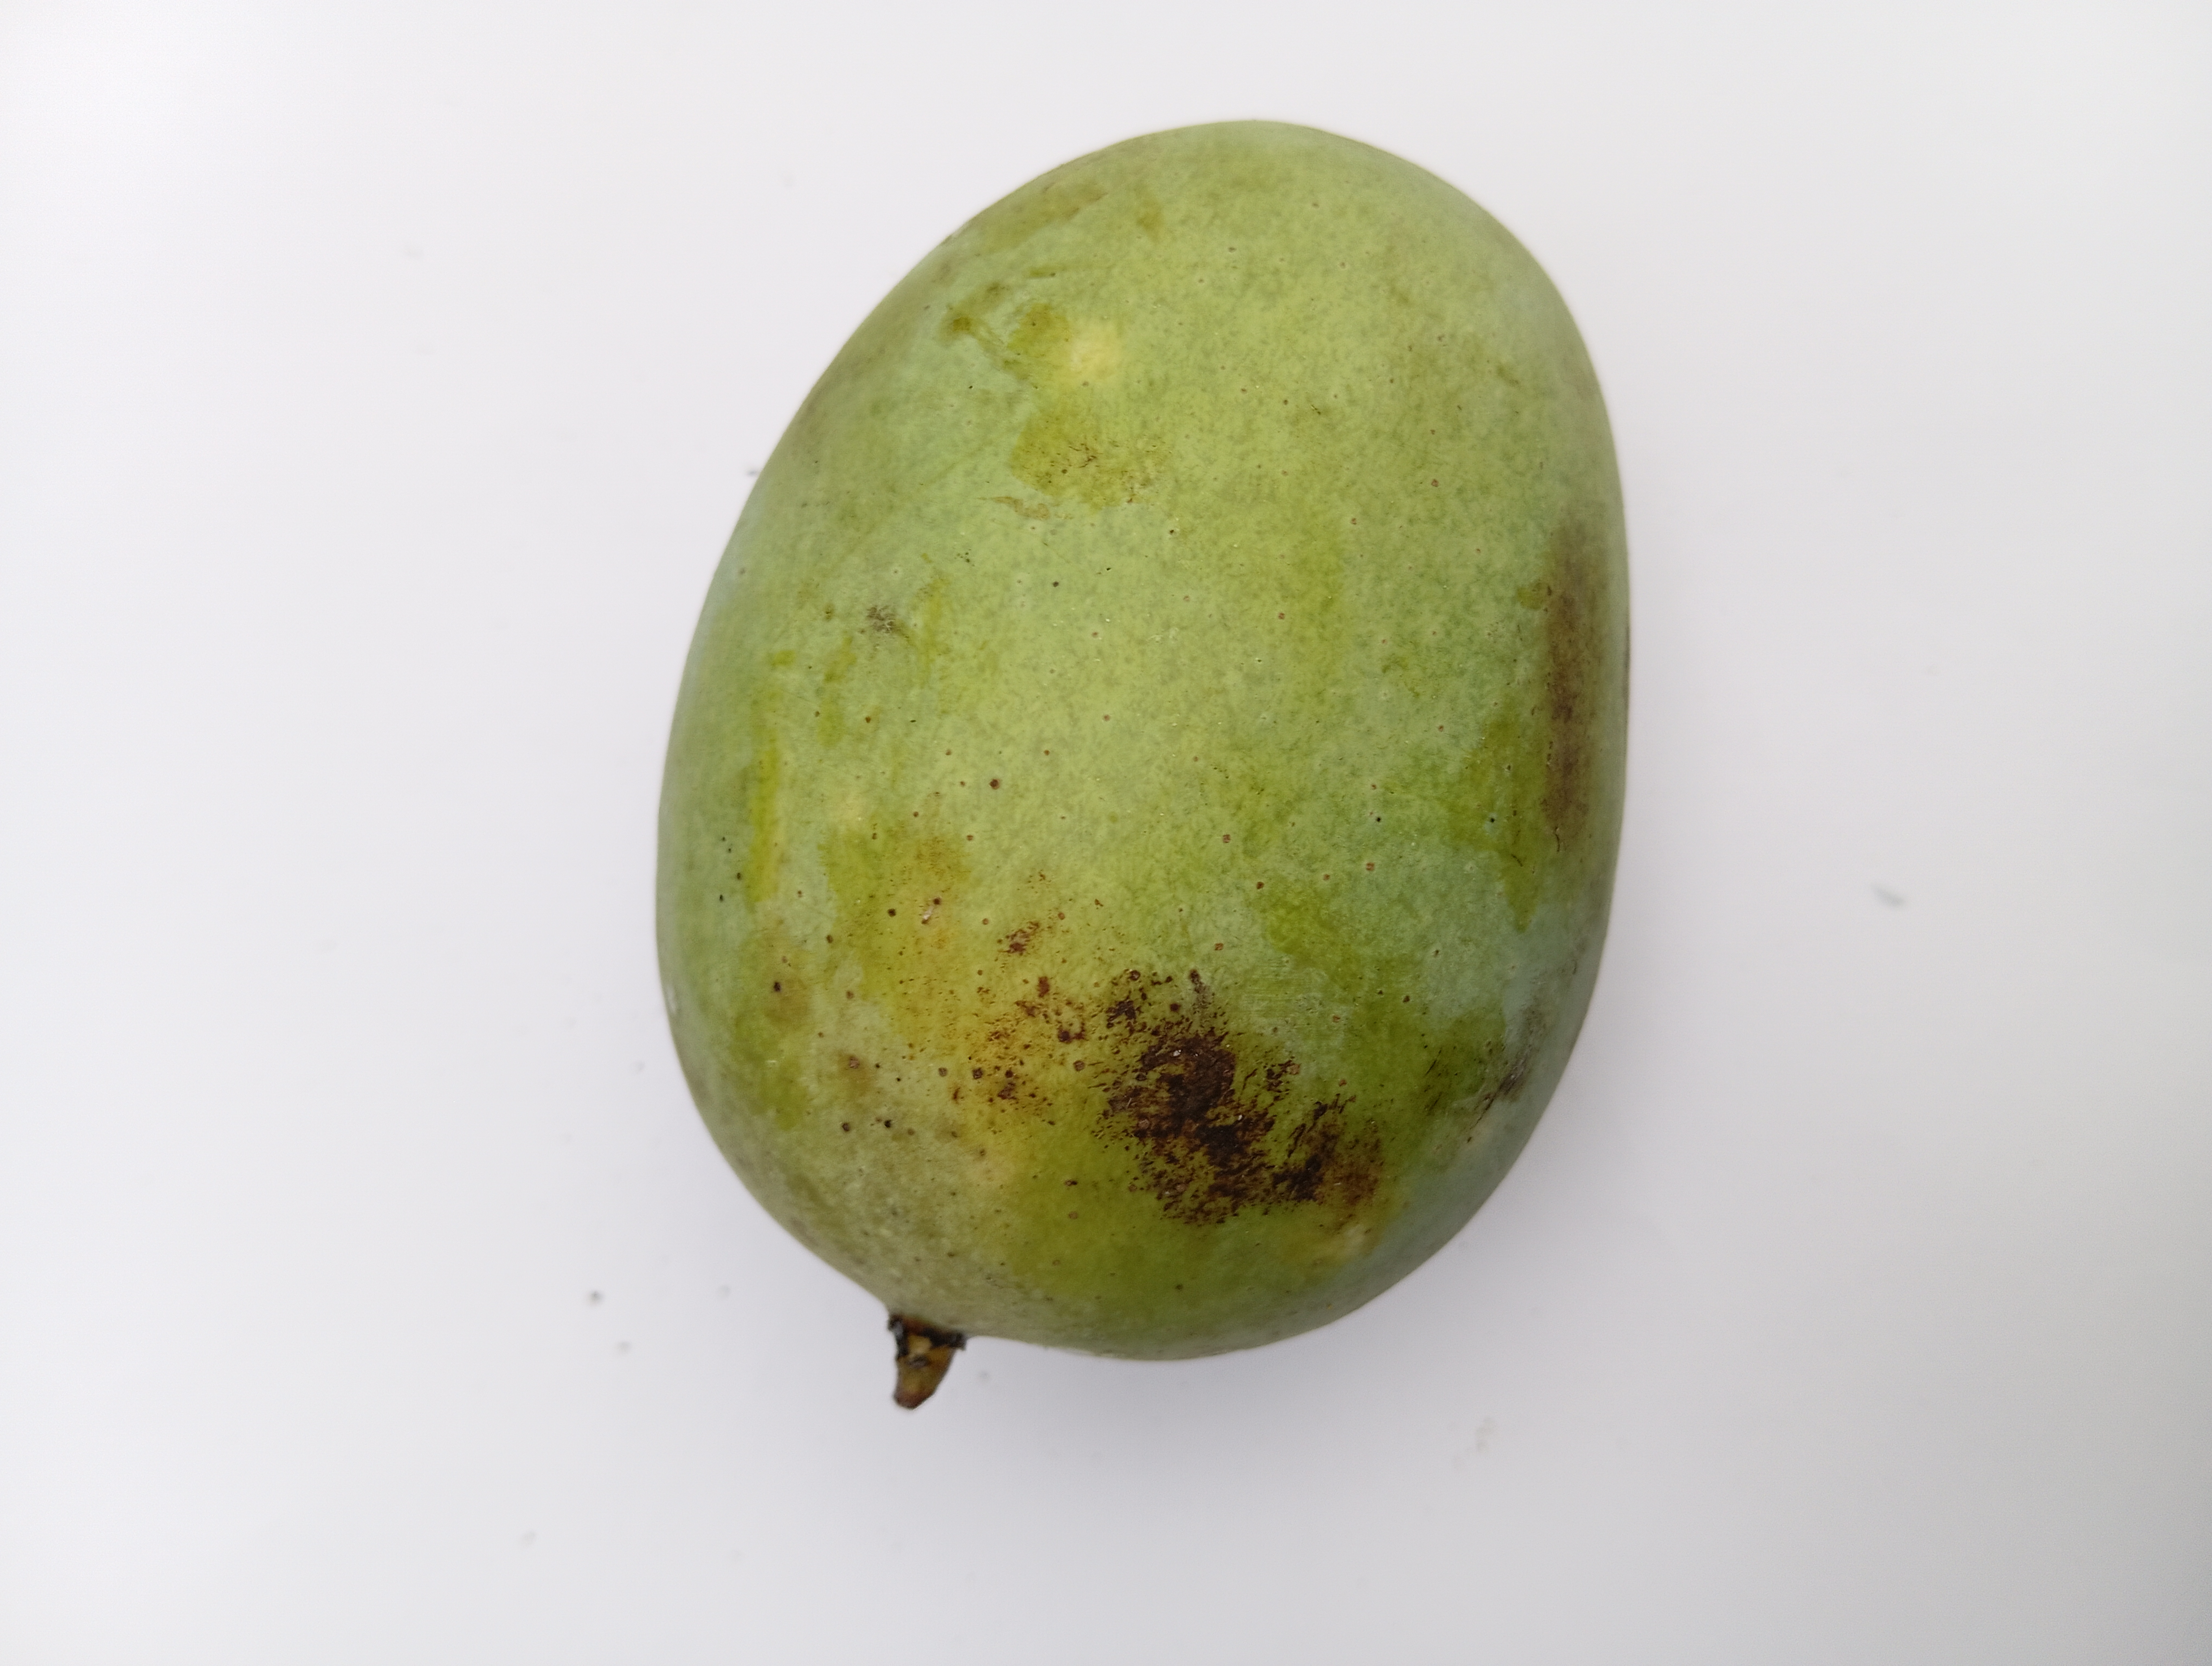
Mango variety: Langra